The Jezabels

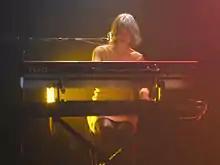
Heather Shannon on keyboards, April 2011

The Jezabels have released official music videos for the following tracks: "Disco Biscuit Love", "Hurt Me", "Easy to Love", "Mace Spray", "Trycolour", "Endless Summer", "City Girl", "Rosebud", "Angels of Fire", "Look of Love", "Time to Dance", "All You Need", "Come Alive", "Pleasure Drive", "My Love Is My Disease", "Smile", and "The Others". Two versions were made for "Disco Biscuit Love".